Tenth Island

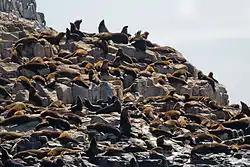
The island is important as a breeding site for Australian fur seals.

The island is home to a significant breeding colony of Australian fur seals, with up to 400 pups born each year, though many drown in storms. black-faced cormorants also breed on the island and little penguins roost there.